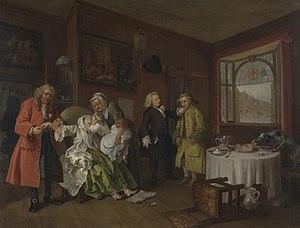
Marriage A-la-Mode est une série de six tableaux peints par William Hogarth entre 1743 et 1745, qui représentent une vision aiguisée de la haute société anglaise du XVIIIᵉ siècle. Cet avertissement moraliste montre les résultats désastreux d'un mariage arrangé pour de l'argent ; c'est une satire du favoritisme et de l'esthétique. Les tableaux sont exposées à la National Gallery de Londres.